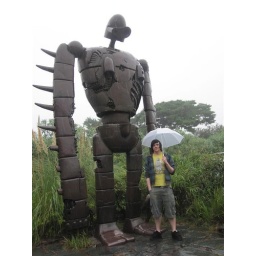
Ashii with massive robot from Laputa, castle in the sky